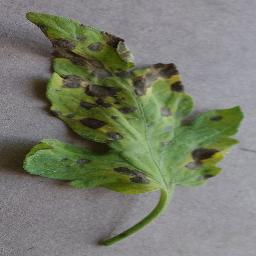
Label: Tomato___Early_blight